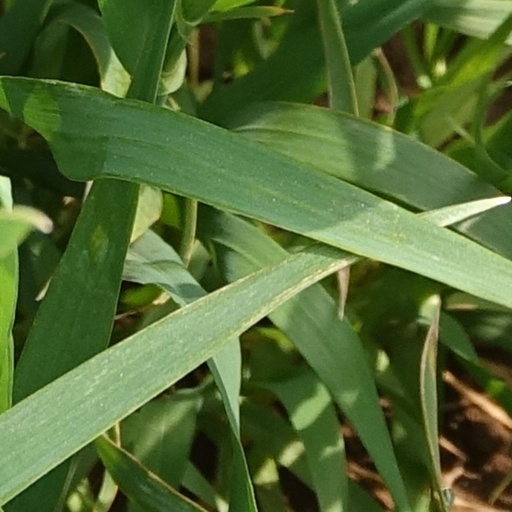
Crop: wheat